Joel Savoy

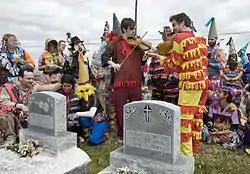
Savoy (red and yellow costume) playing at the grave of Dennis McGee, at the 2009 Faquetigue Courir

Joel Savoy (born in Eunice, Louisiana, USA) is a Cajun musician and music producer from Southwest Louisiana. His father Marc Savoy, famous accordion builder and musician, and his mother, Ann Savoy, author and music producer, are well known ambassadors and supporters of preserving the Cajun culture.